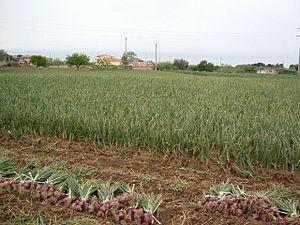
Cipolla Rossa di Tropea Calabria est le nom d'un produit attribué - par un label de qualité européen - à des bulbes de l'espèce Allium Cepa provenant de la région Calabre.